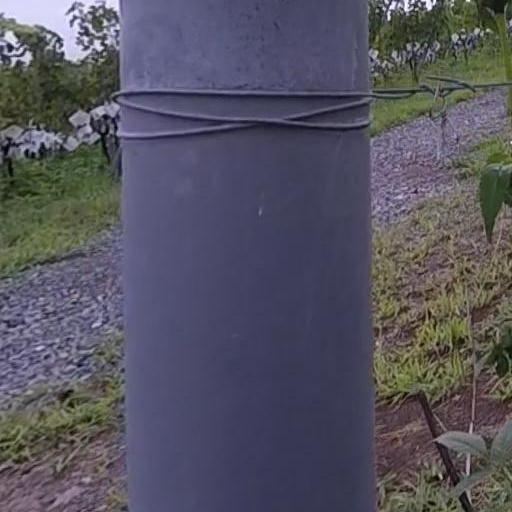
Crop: grape